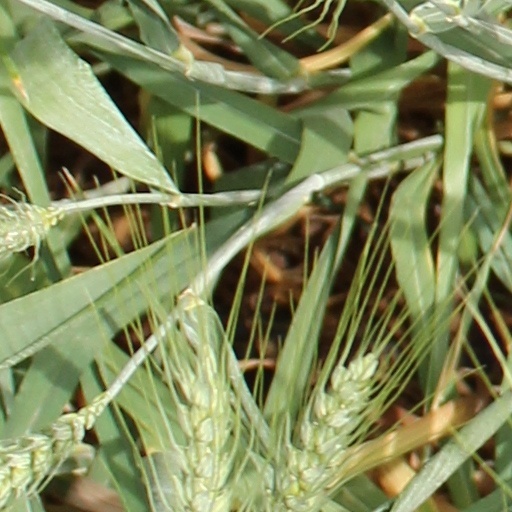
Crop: wheat